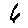
Label: 6